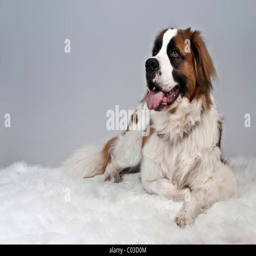
dog lying on a white plush blanket